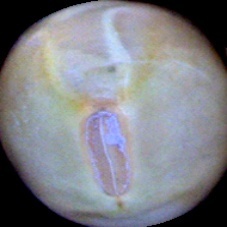
Label: Immature